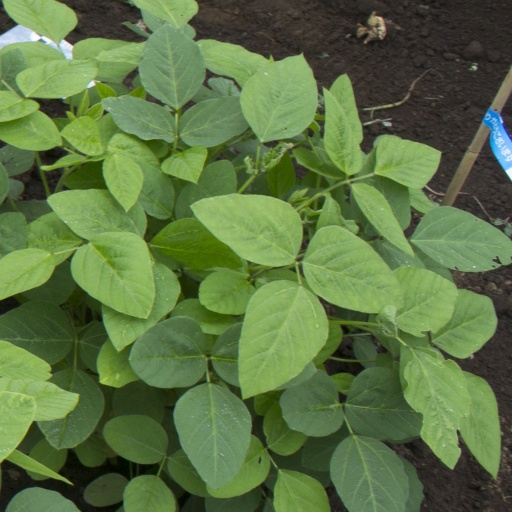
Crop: soybean